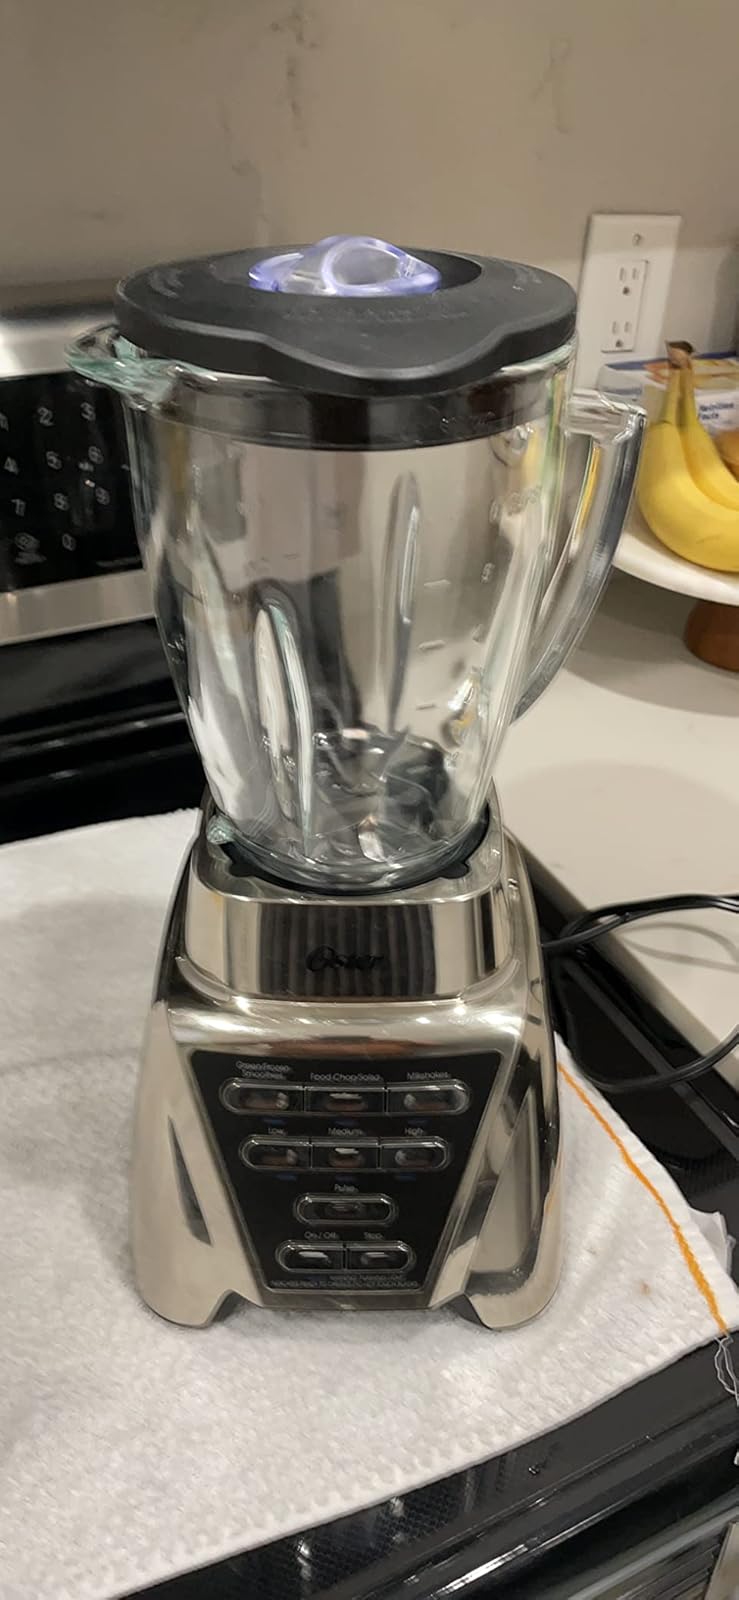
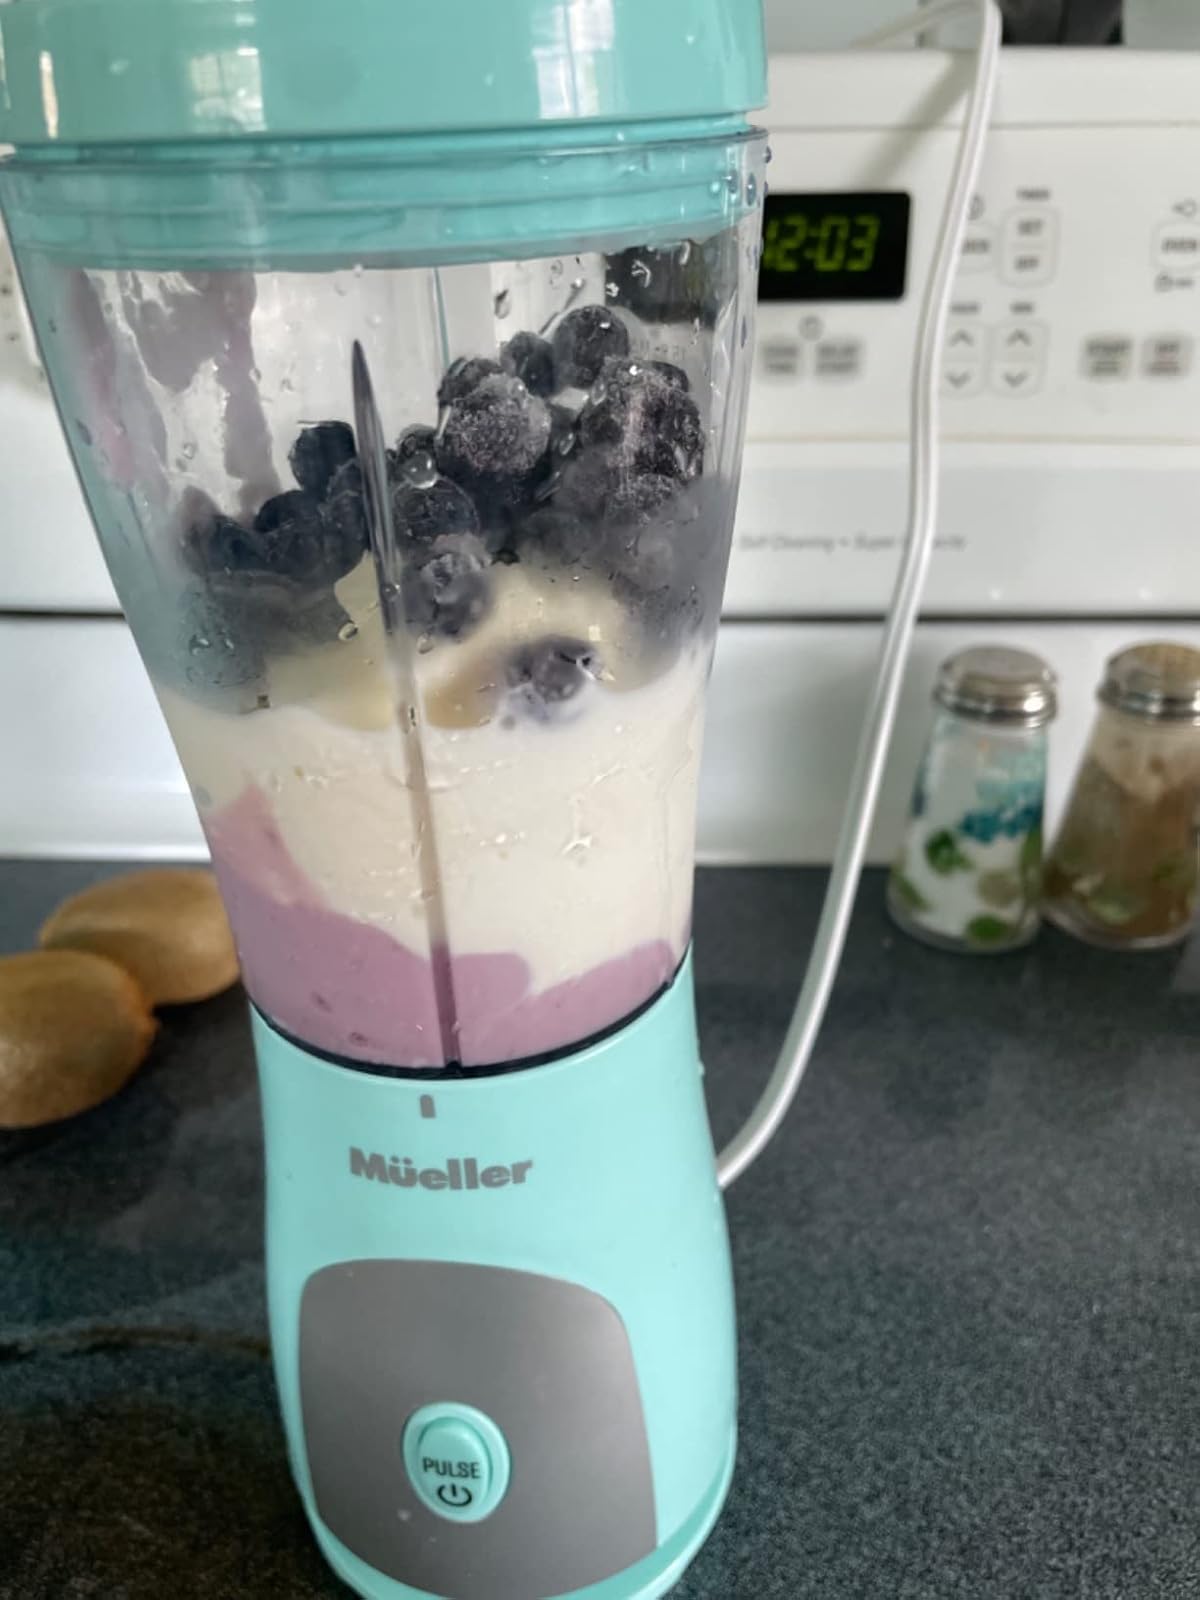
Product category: items_blender
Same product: no